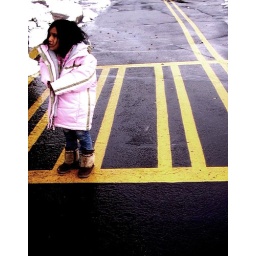
a little girl in the street